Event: Nepal Earthquake
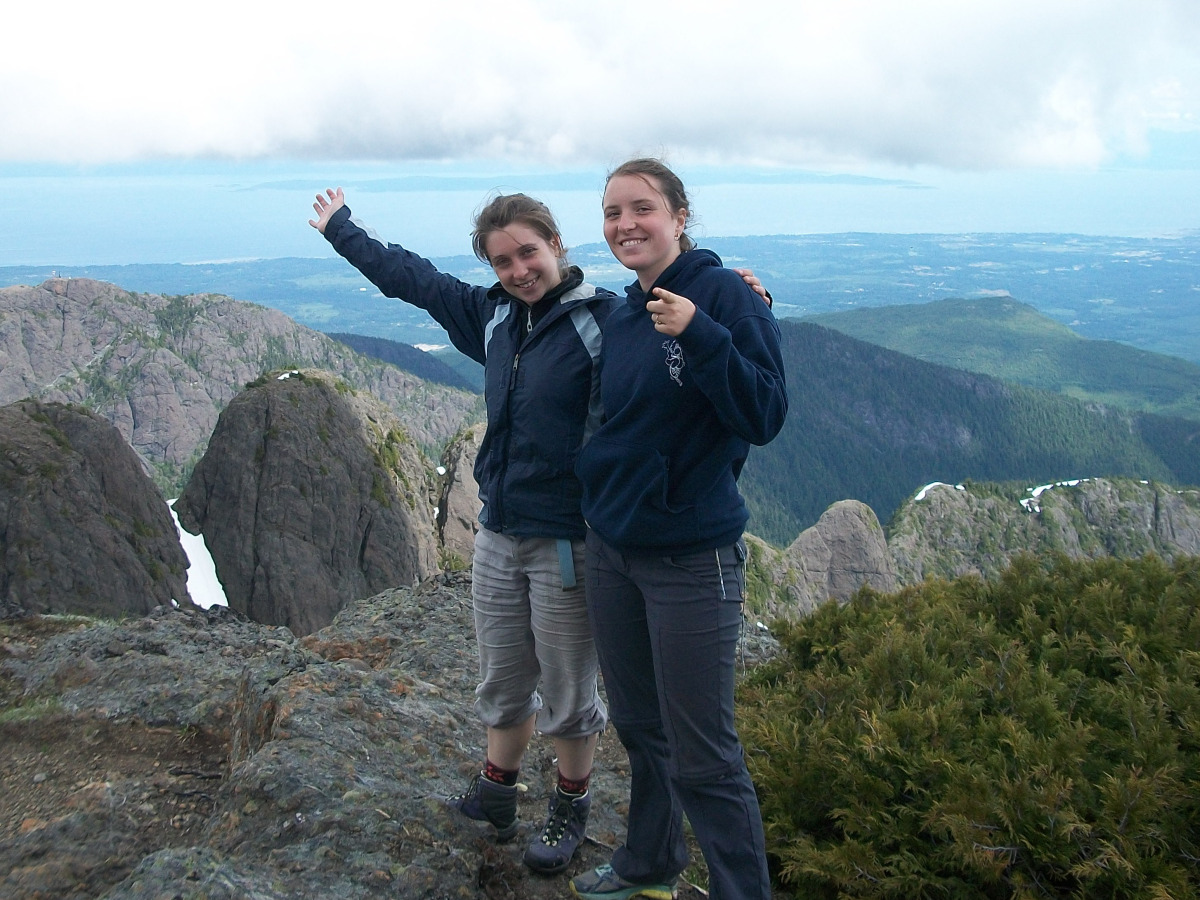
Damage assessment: no_damage